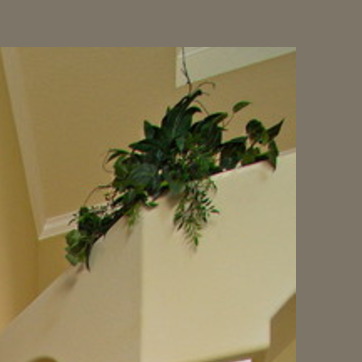
Material: foliage